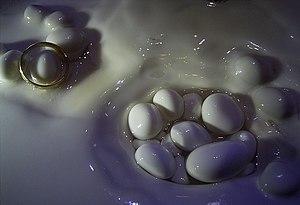
Perles des cavernes, Carrière souterraine du village de Savonnières-en-Perthois (Meuse, France)
Le domaine souterrain de Savonnières-en-Perthois se compose d'une vaste carrière souterraine comprenant des viailles et des gouffres dits aveugles. Il se situe sous la commune de Savonnières-en-Perthois, département de la Meuse. La carrière du village totalise entre 173 à 200 km de galeries pour une superficie actuelle d'environ 86 ha.